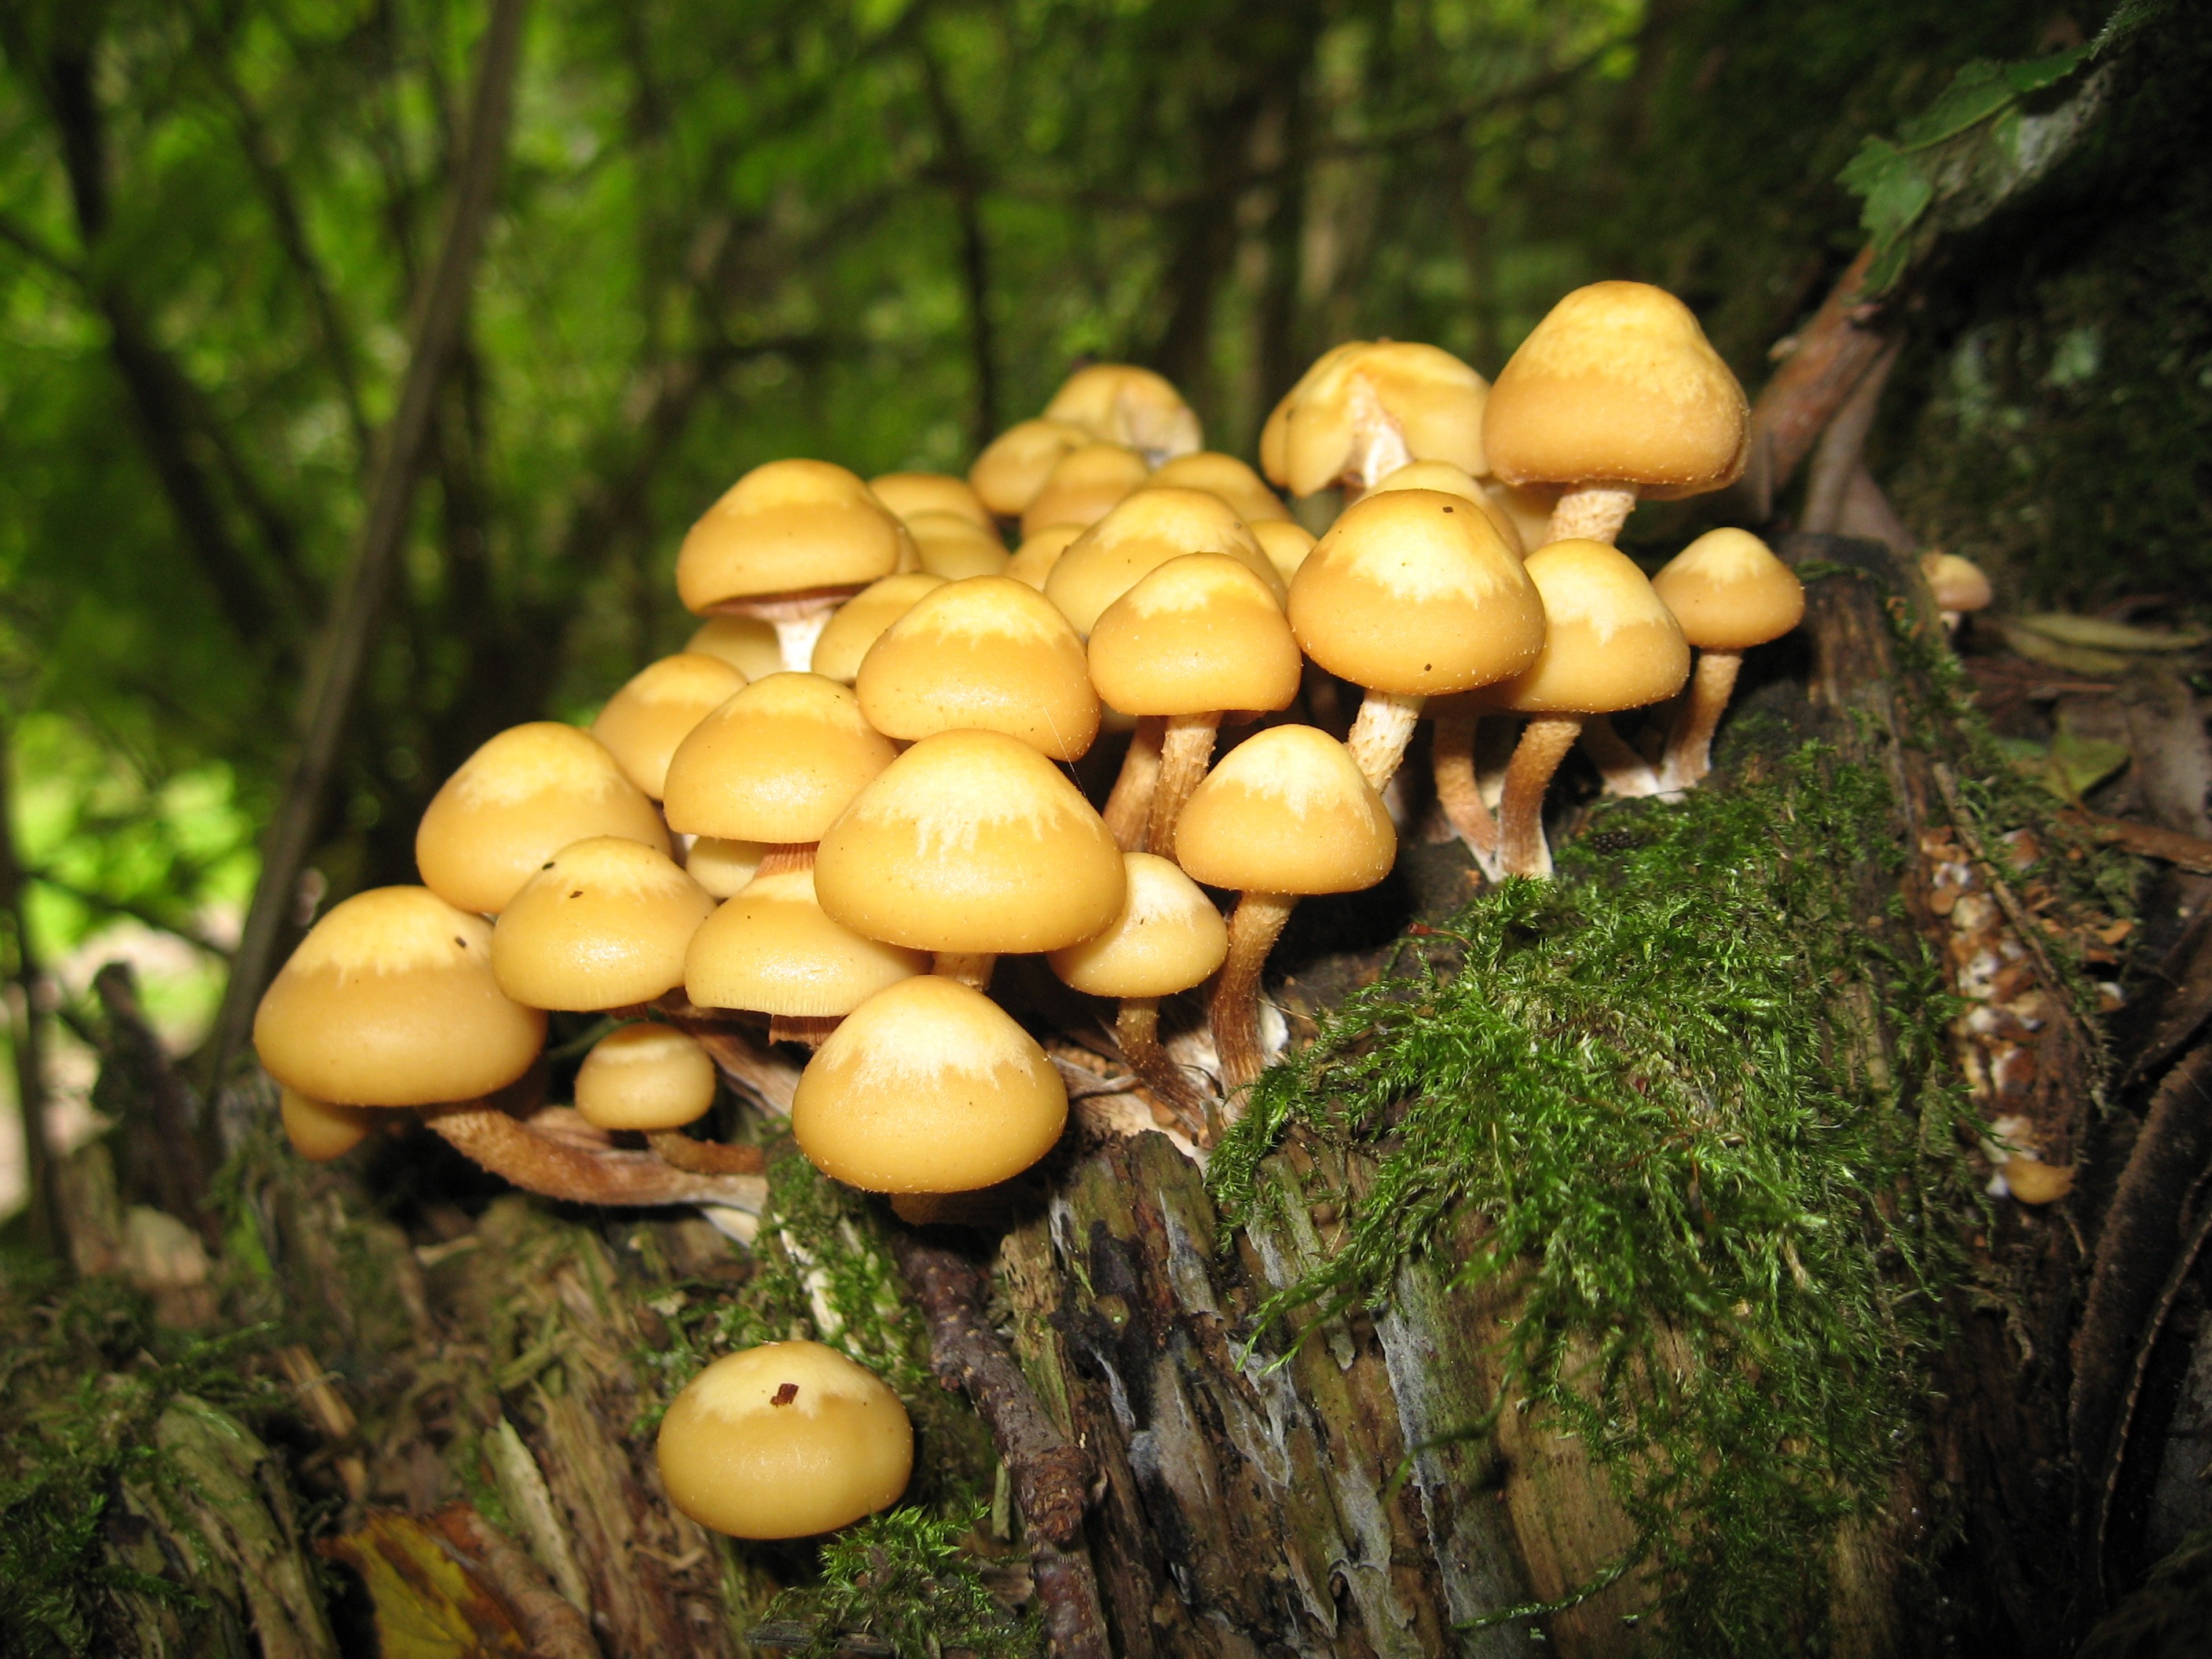
forest, produce, autumn, mushroom, fungus, mushrooms, toadstools, woodland, bolete, agaricus, matsutake, oyster mushroom, edible mushroom, medicinal mushroom, agaricomycetes, agaricaceae, champignon mushroom, penny bun